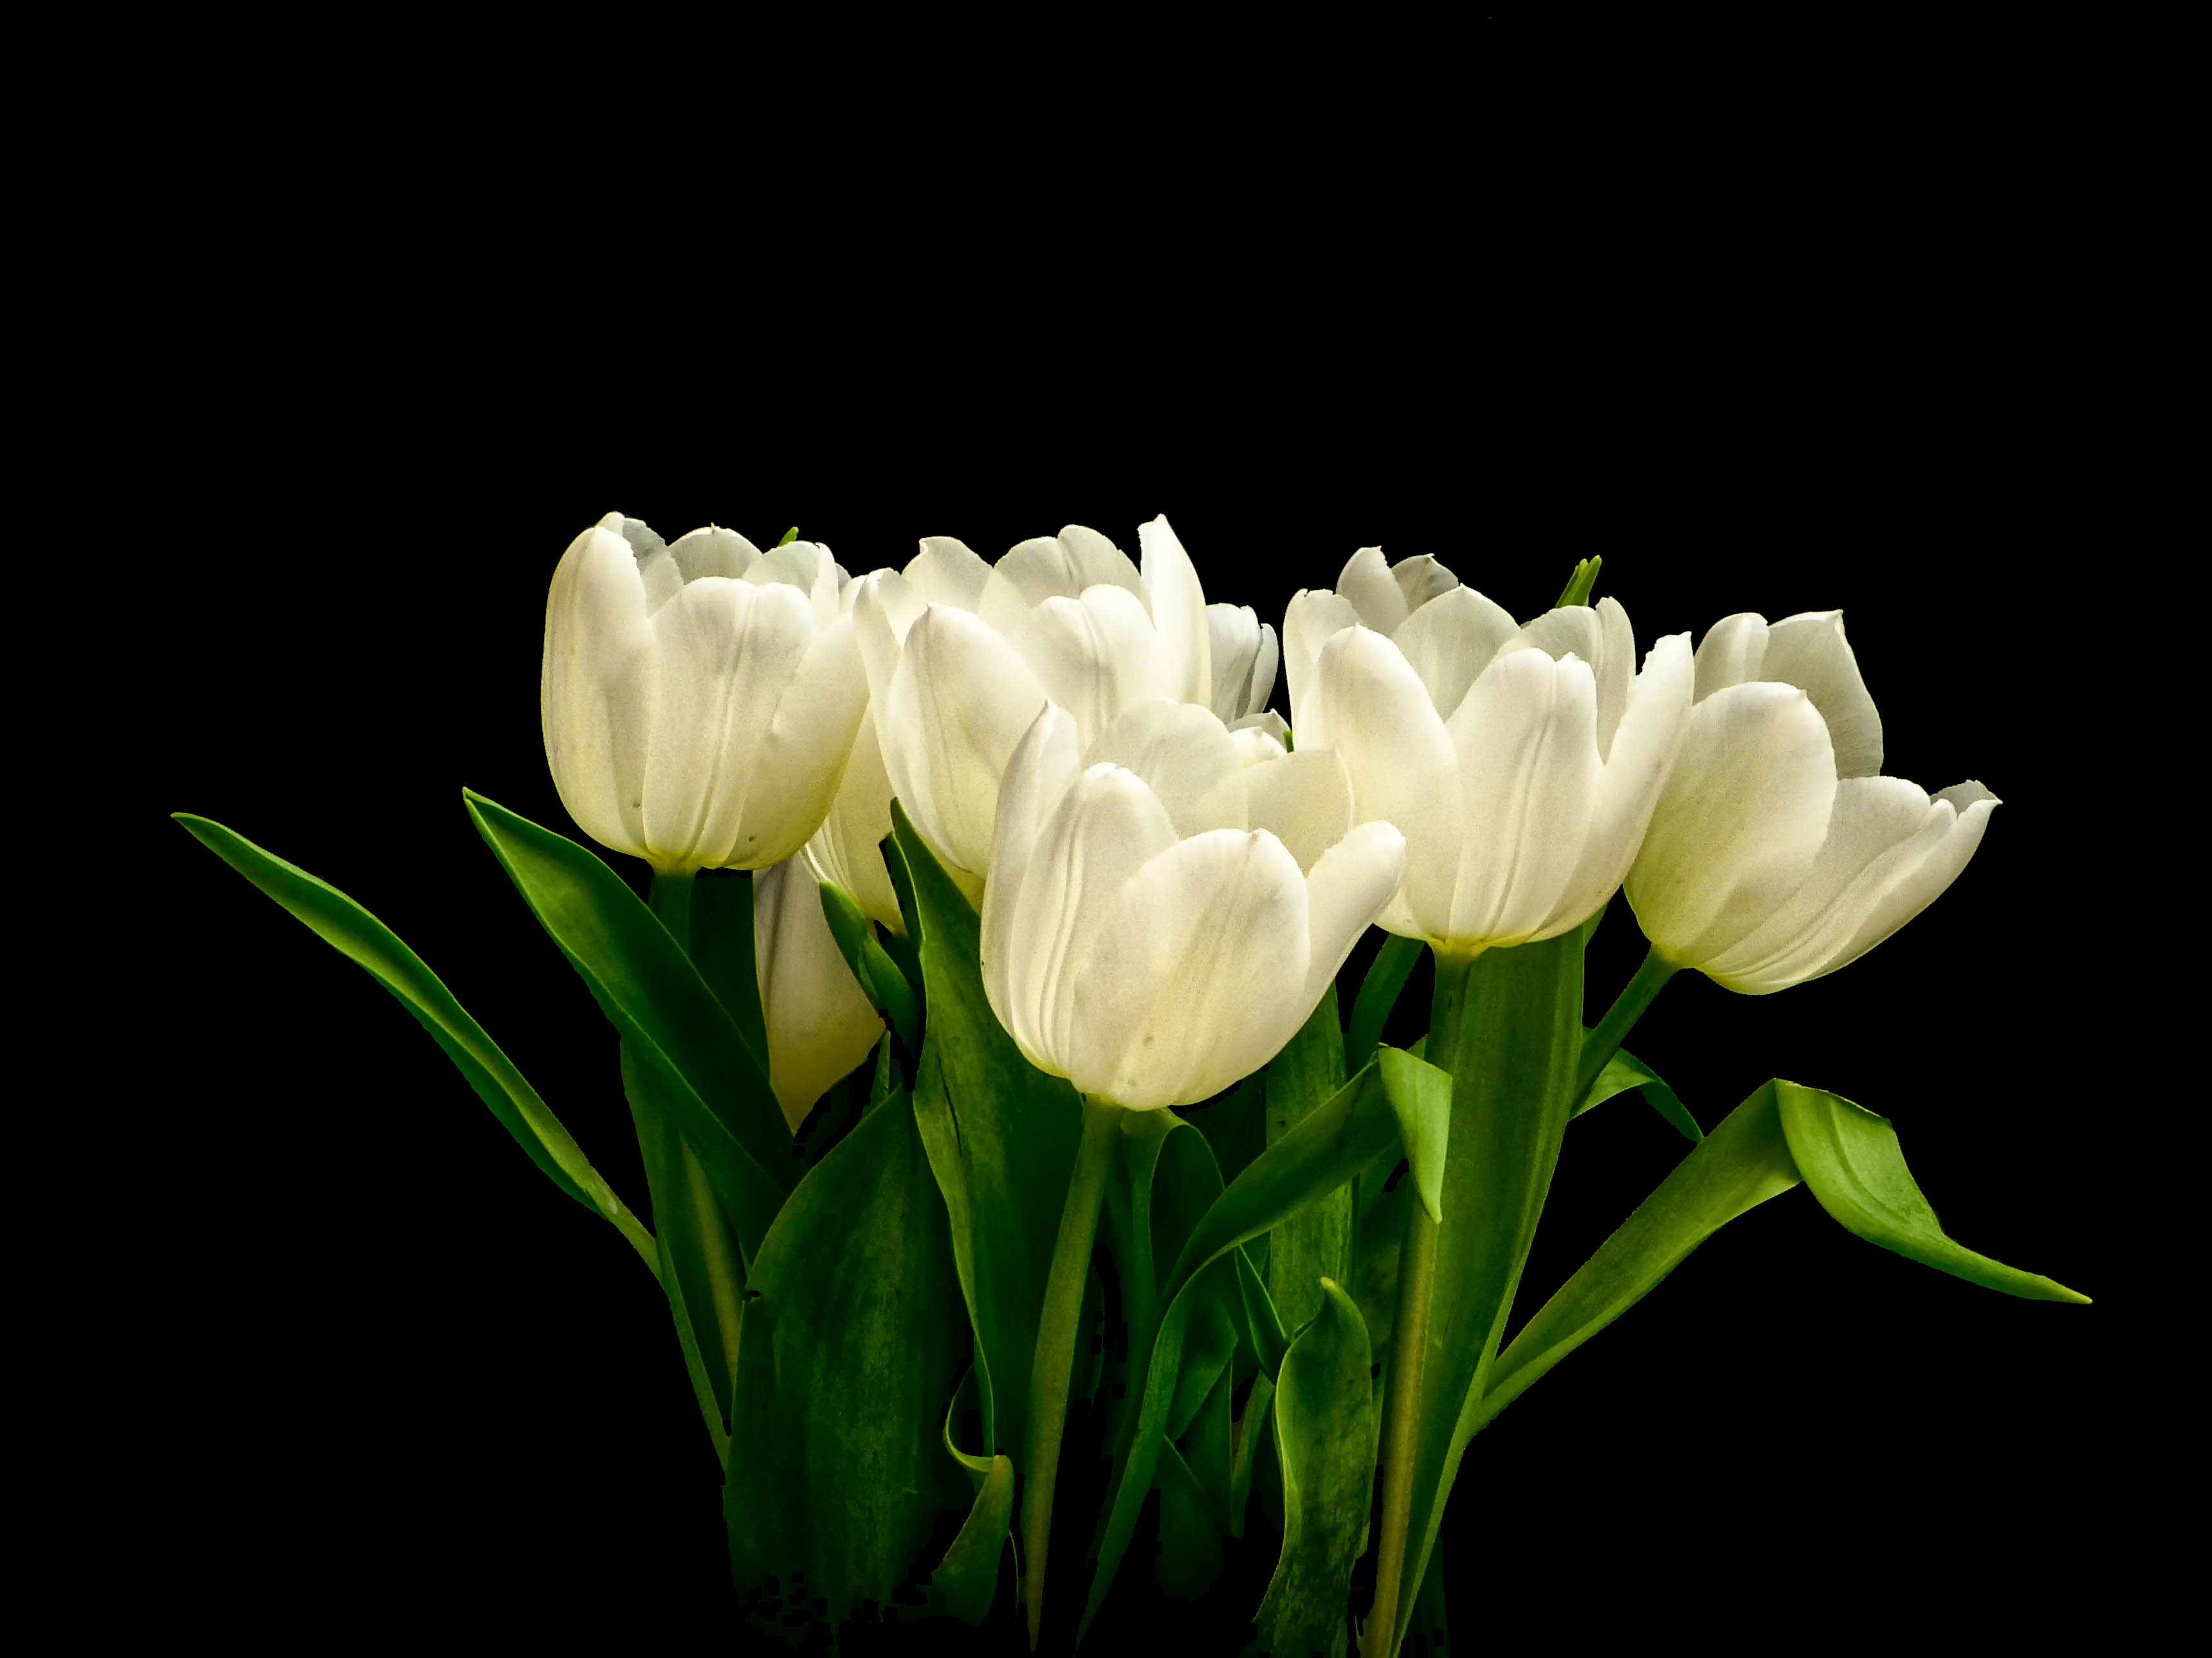
plant, white, flower, petal, tulip, artistic, yellow, flora, plants, hdr, blinkagain, floristry, vividstriking, arum, flowersf, flowering plant, lily family, plant stem, land plant